Xenophobia and discrimination in Turkey

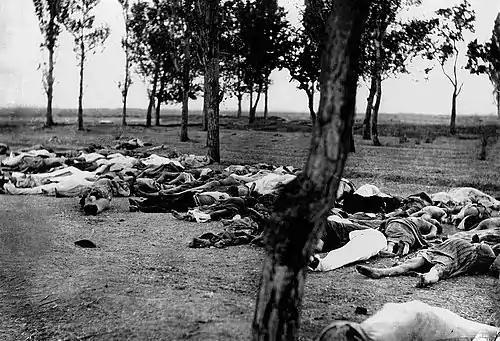
The Armenian genocide was the Ottoman government's systematic extermination of its Armenian subjects within the territory constituting the present-day Republic of Turkey. The total number of Armenians who were killed has been estimated at 1.5 million.

Although it was possible for Armenians to achieve status and wealth in the Ottoman Empire, as a community, they were accorded a status as second-class citizens (under the Millet system) and were regarded as fundamentally alien to the Muslim character of Ottoman society. In 1895, demands for reform among the Armenian subjects of the Ottoman Empire lead to Sultan Abdul Hamid's decision to suppress them resulting in the Hamidian massacres in which up to 300,000 Armenians were killed and many more tortured. In 1909, a massacre of Armenians in the city of Adana resulted in a series of anti-Armenian pogroms throughout the district resulting in the deaths of 20,000–30,000 Armenians. During World War I, the Ottoman government massacred between 1 and 1.5 million Armenians in the Armenian genocide. The position of the current Turkish government, however, is that the Armenians who died were casualties of the expected hardships of war, the casualties cited are exaggerated, and that the 1915 events could not be considered a genocide. This position has been criticized by international genocide scholars, and by 28 governments, which have resolutions affirming the genocide.